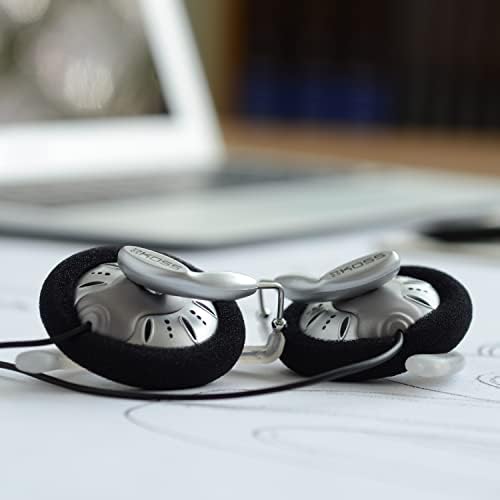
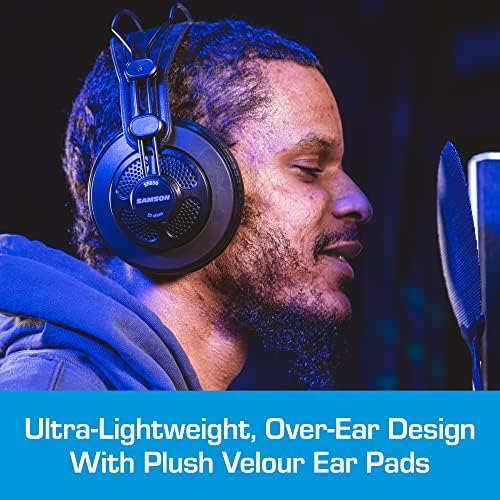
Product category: headphones
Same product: no